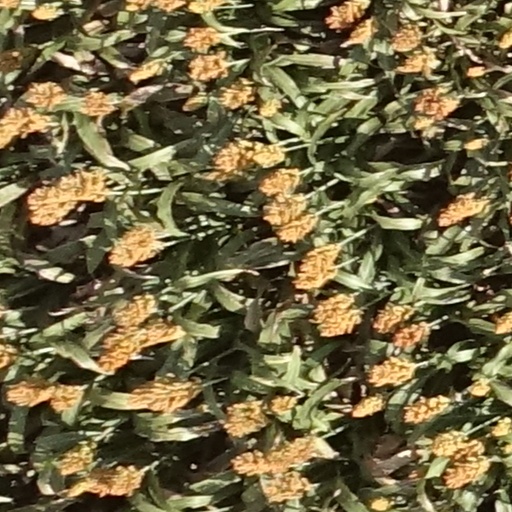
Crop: sorghum